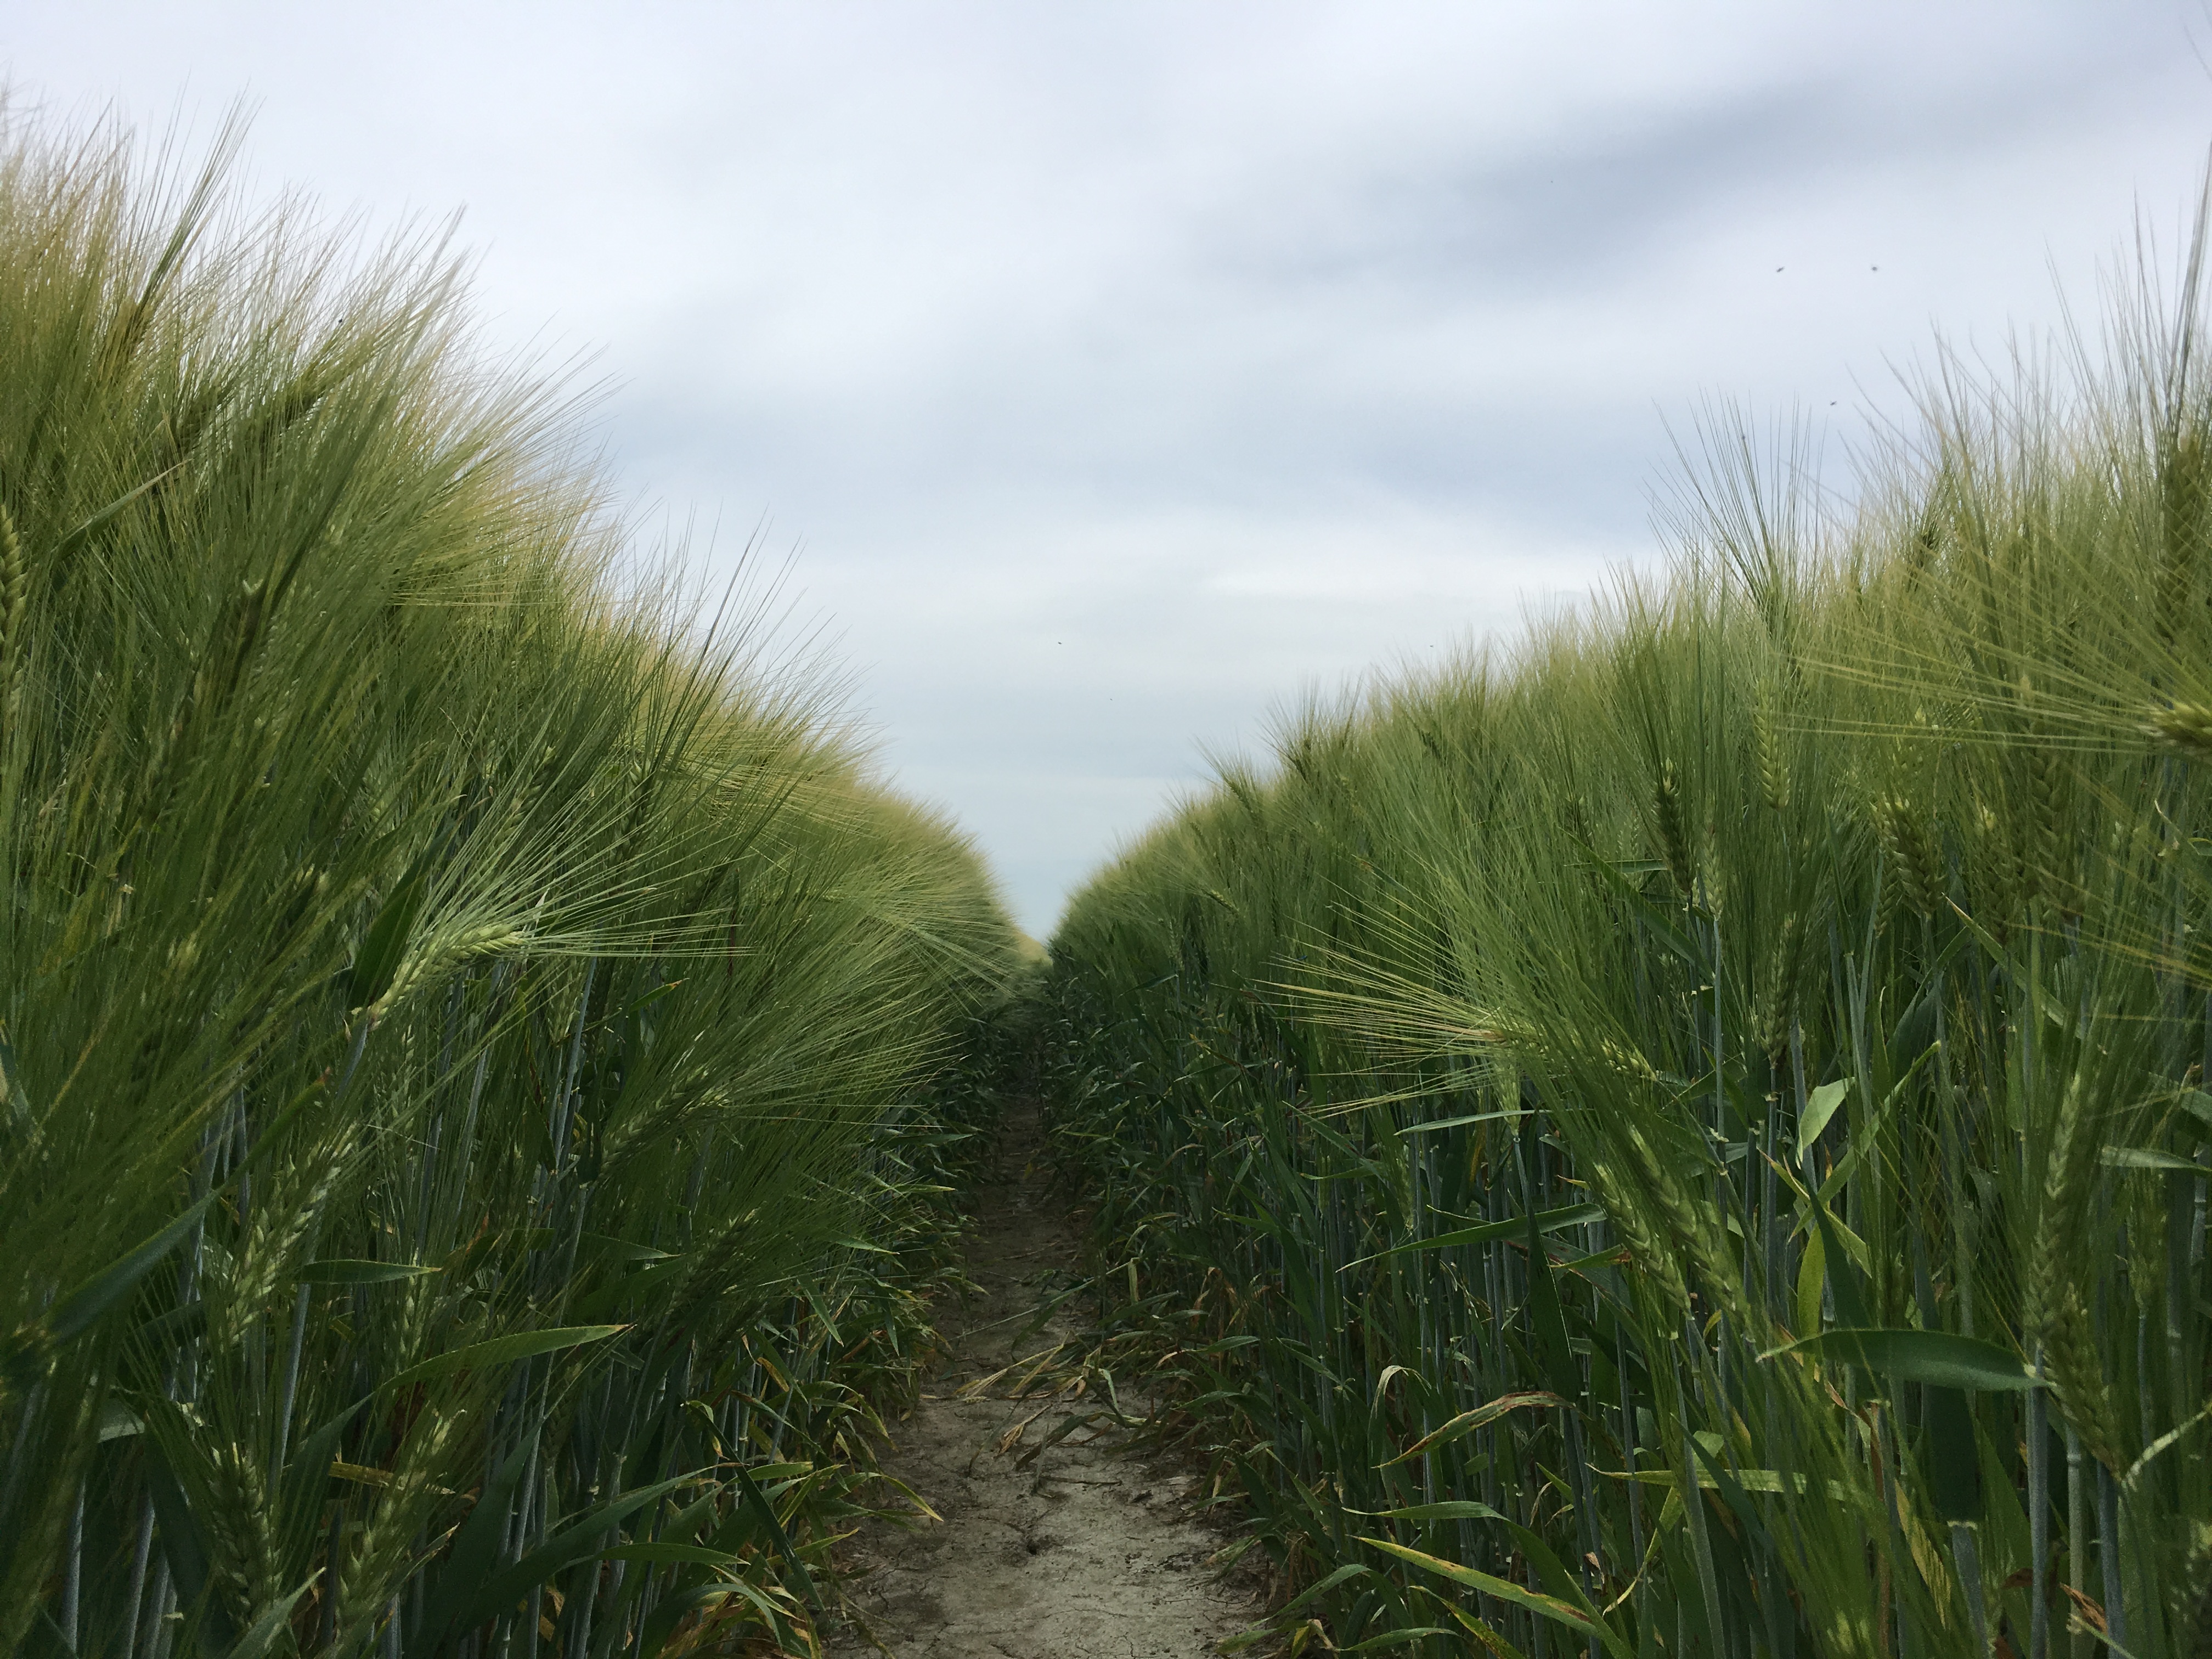
grain, holland, summer, ecosystem, grass, vegetation, crop, grass family, field, sky, grassland, prairie, barley, agriculture, plant, ecoregion, food grain, phragmites, shrubland, commodity, meadow, rye, steppe, tree, cereal, landscape